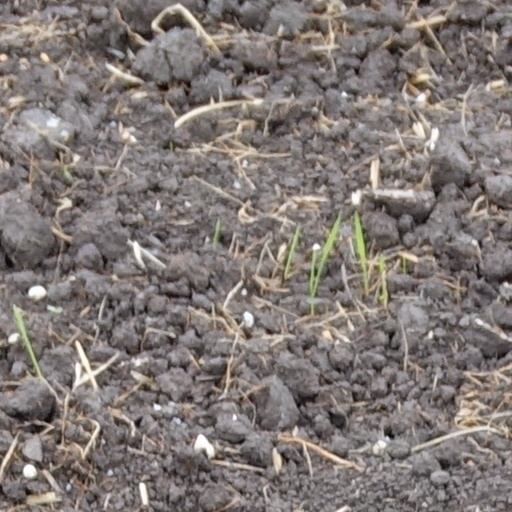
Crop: wheat